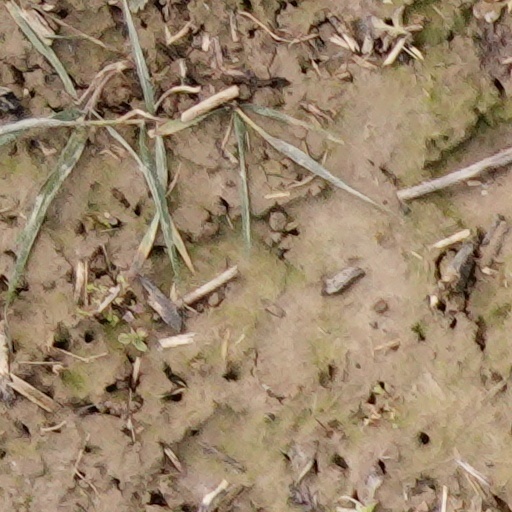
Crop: wheat